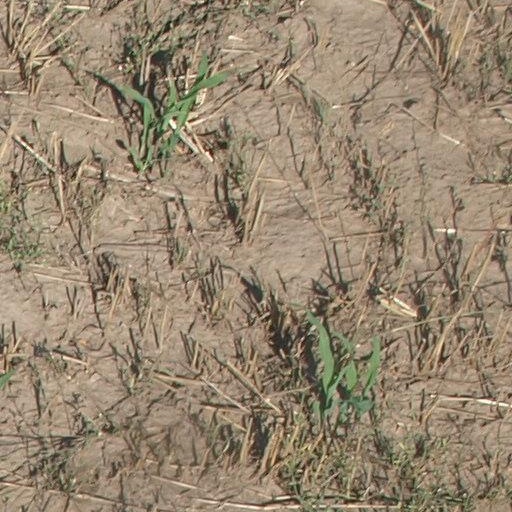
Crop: maize; corn